Hercules in the Haunted World

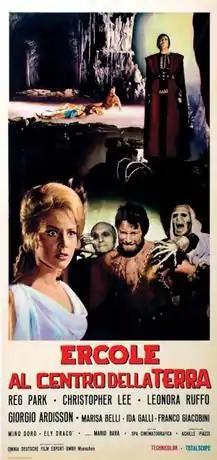
Italian film poster for "Hercules in the Haunted World"

Hercules in the Haunted World (Italian: "Ercole al centro della terra", lit. "Hercules at the Center of the Earth") is a 1961 Italian sword-and-sandal film directed by Mario Bava. British bodybuilder Reg Park plays Hercules while British actor Christopher Lee appears as Hercules' nemesis Lico. Shooting at Cinecittà, director Mario Bava used some of the same sets from the earlier "Hercules and the Conquest of Atlantis" which also stars Park.